Optical beam smoke detector

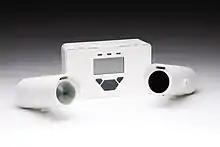

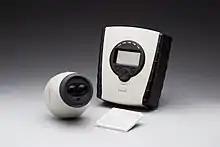

Optical beam smoke detectors work on the principle of light obscuration, where the presence of smoke blocks some of the light from the beam, typically through either absorbance or light scattering. Once a certain percentage of the transmitted light has been blocked by the smoke, a fire is signalled. Optical beam smoke detectors are typically used to detect fires in large commercial and industrial buildings, as components in a larger fire alarm system.